McKenzie House, Albany

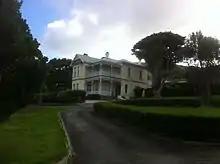
McKenzie House from Grey St

McKenzie House, also referred to as the White House, is a residence in Albany in the Great Southern region of Western Australia.